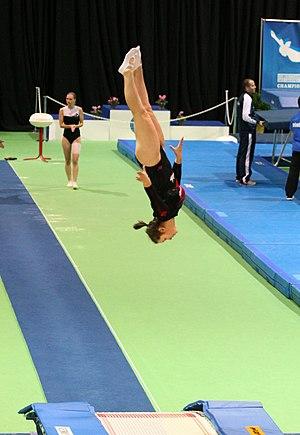
Le trampoline est un agrès constitué d'une toile horizontale élastique fixée à un cadre par des ressorts ou des élastiques, sur laquelle les sauts et figures acrobatiques sont facilités et amplifiés par le rebondissement dû à l'élasticité du support.